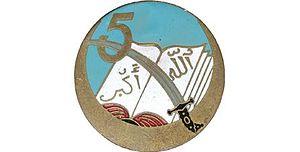
Insigne régimentaire du 5e Régiment de Tirailleurs Algériens (France)
El-Harrach est une localité dans la banlieue d'Alger en Algérie. Simple lieu-dit sur la route d'Alger jusqu'au milieu du XIXᵉ siècle, cette localité devient la 12ᵉ ville d'Algérie au début des années 1950, avant d'être absorbée par la ville d'Alger à laquelle elle est rattachée administrativement en 1959 en tant qu'arrondissement. Le territoire historique d'El-Harrach est aujourd'hui partagé entre plusieurs communes de la wilaya d'Alger et certains de ses faubourgs constituent encore certains des quartiers les plus populaires et populeux de la capitale algérienne.
Le 5ᵉ régiment de tirailleurs algériens était un régiment d'infanterie appartenant à l'Armée d'Afrique qui dépendait de l'armée de terre française.